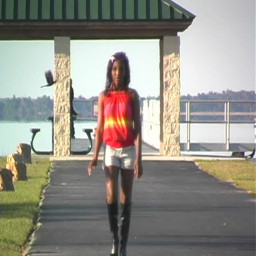
a beautiful young black woman , wearing shorts , a colorful top , and high boots , walks toward the camera outdoors .